The Spencer Art Reference Library

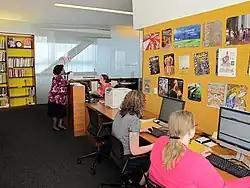
Spencer Art Reference Library Reading Room

The Spencer Art Reference Library (SARL) is a library housed in the Bloch Building of the Nelson-Atkins Museum of Art in Kansas City, Missouri, in the United States. Its collection of over 260,000 visual arts related resources support the work of the museum.